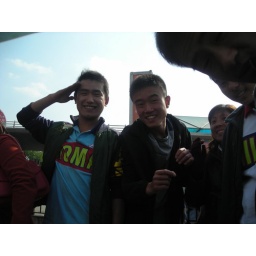
in a car outside train station, next stop bus station